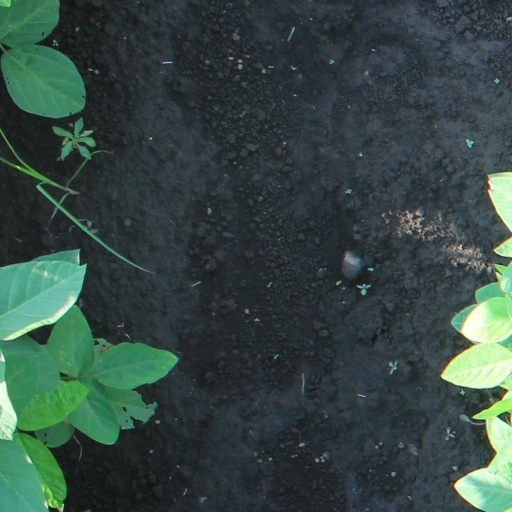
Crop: soybean